Answer in natural language. Consider the 3D positions of the objects in the scene and not just the 2D positions in the image. Is the centerpoint of  Doorway at a higher height than Window? Choose between the following options: yes or no
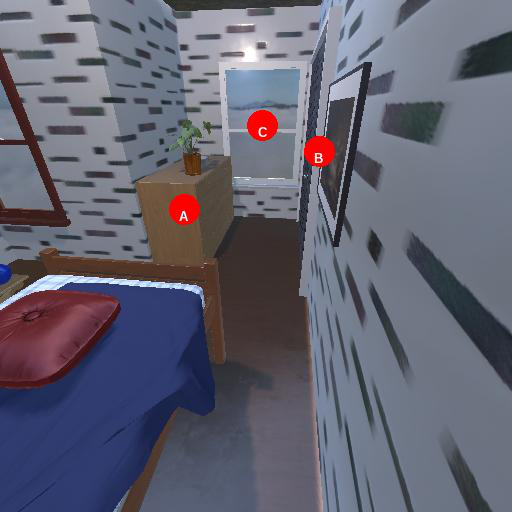
<answer>no</answer>